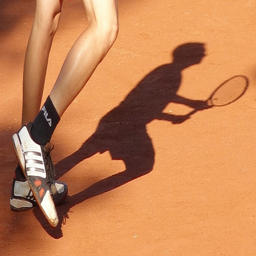
A shadow of a man holding a tennis racket.
in this picture you can see the shadow of a male tennis player
The shadow of a tennis player shows what she is doing
A tennis player's feet and shadow on a court made of clay.
A person who is standing a tennis court.